André Weis

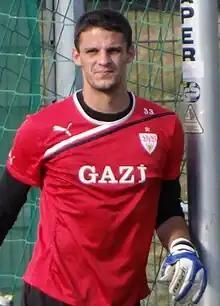
Weis with VfB Stuttgart

André Weis (born 30 September 1989) is a German professional footballer who plays as a goalkeeper for Sportfreunde Siegen.